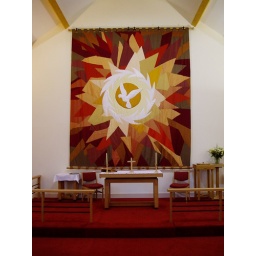
made by folks from the congregation for the opening of the new church building in 2001